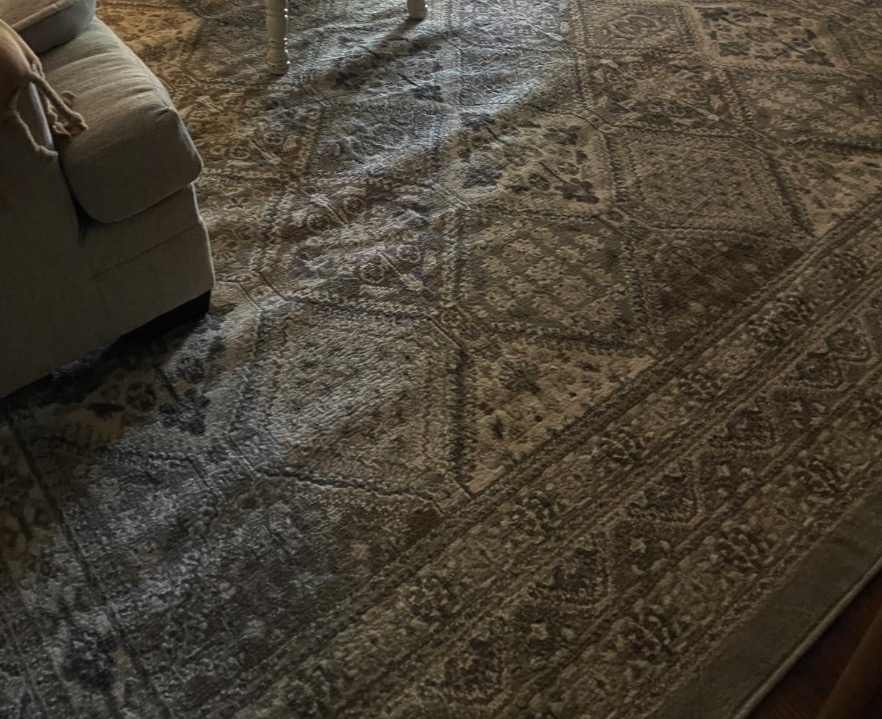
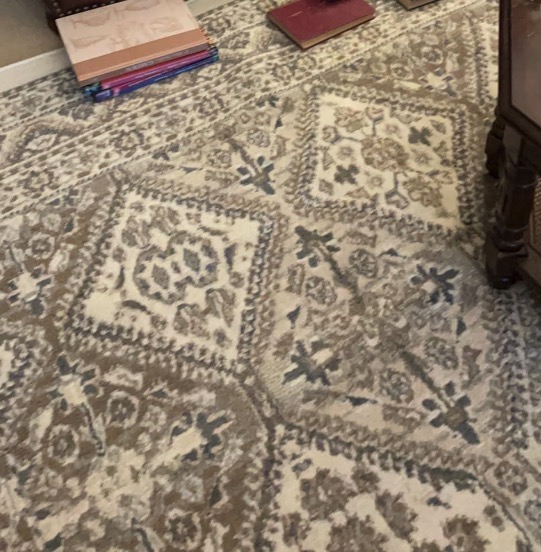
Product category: misc
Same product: yes